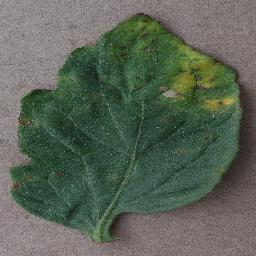
Label: Tomato___Bacterial_spot